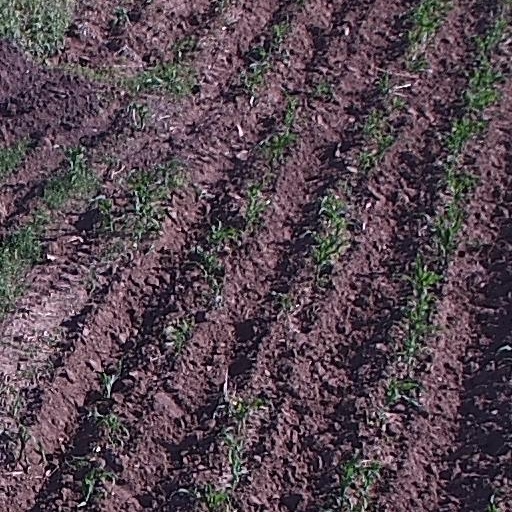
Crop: maize; corn